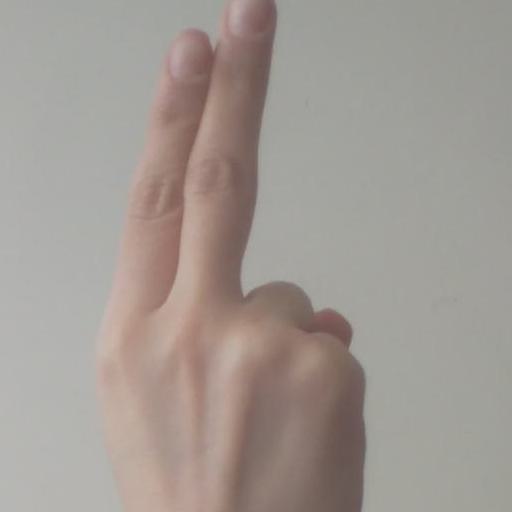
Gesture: two_up_inverted